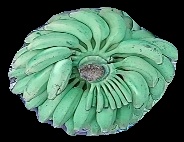
Variety: elakki-bale
Grade: grade1